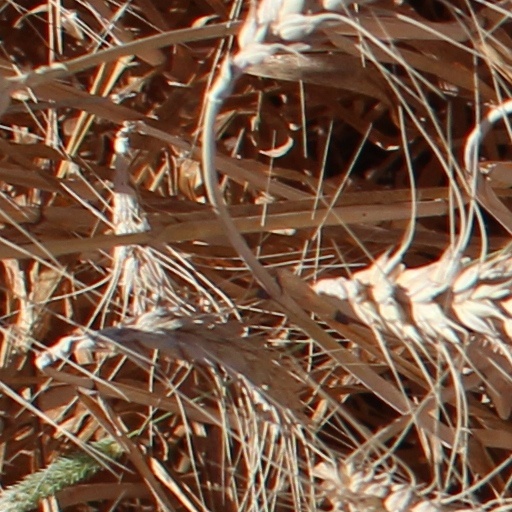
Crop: wheat